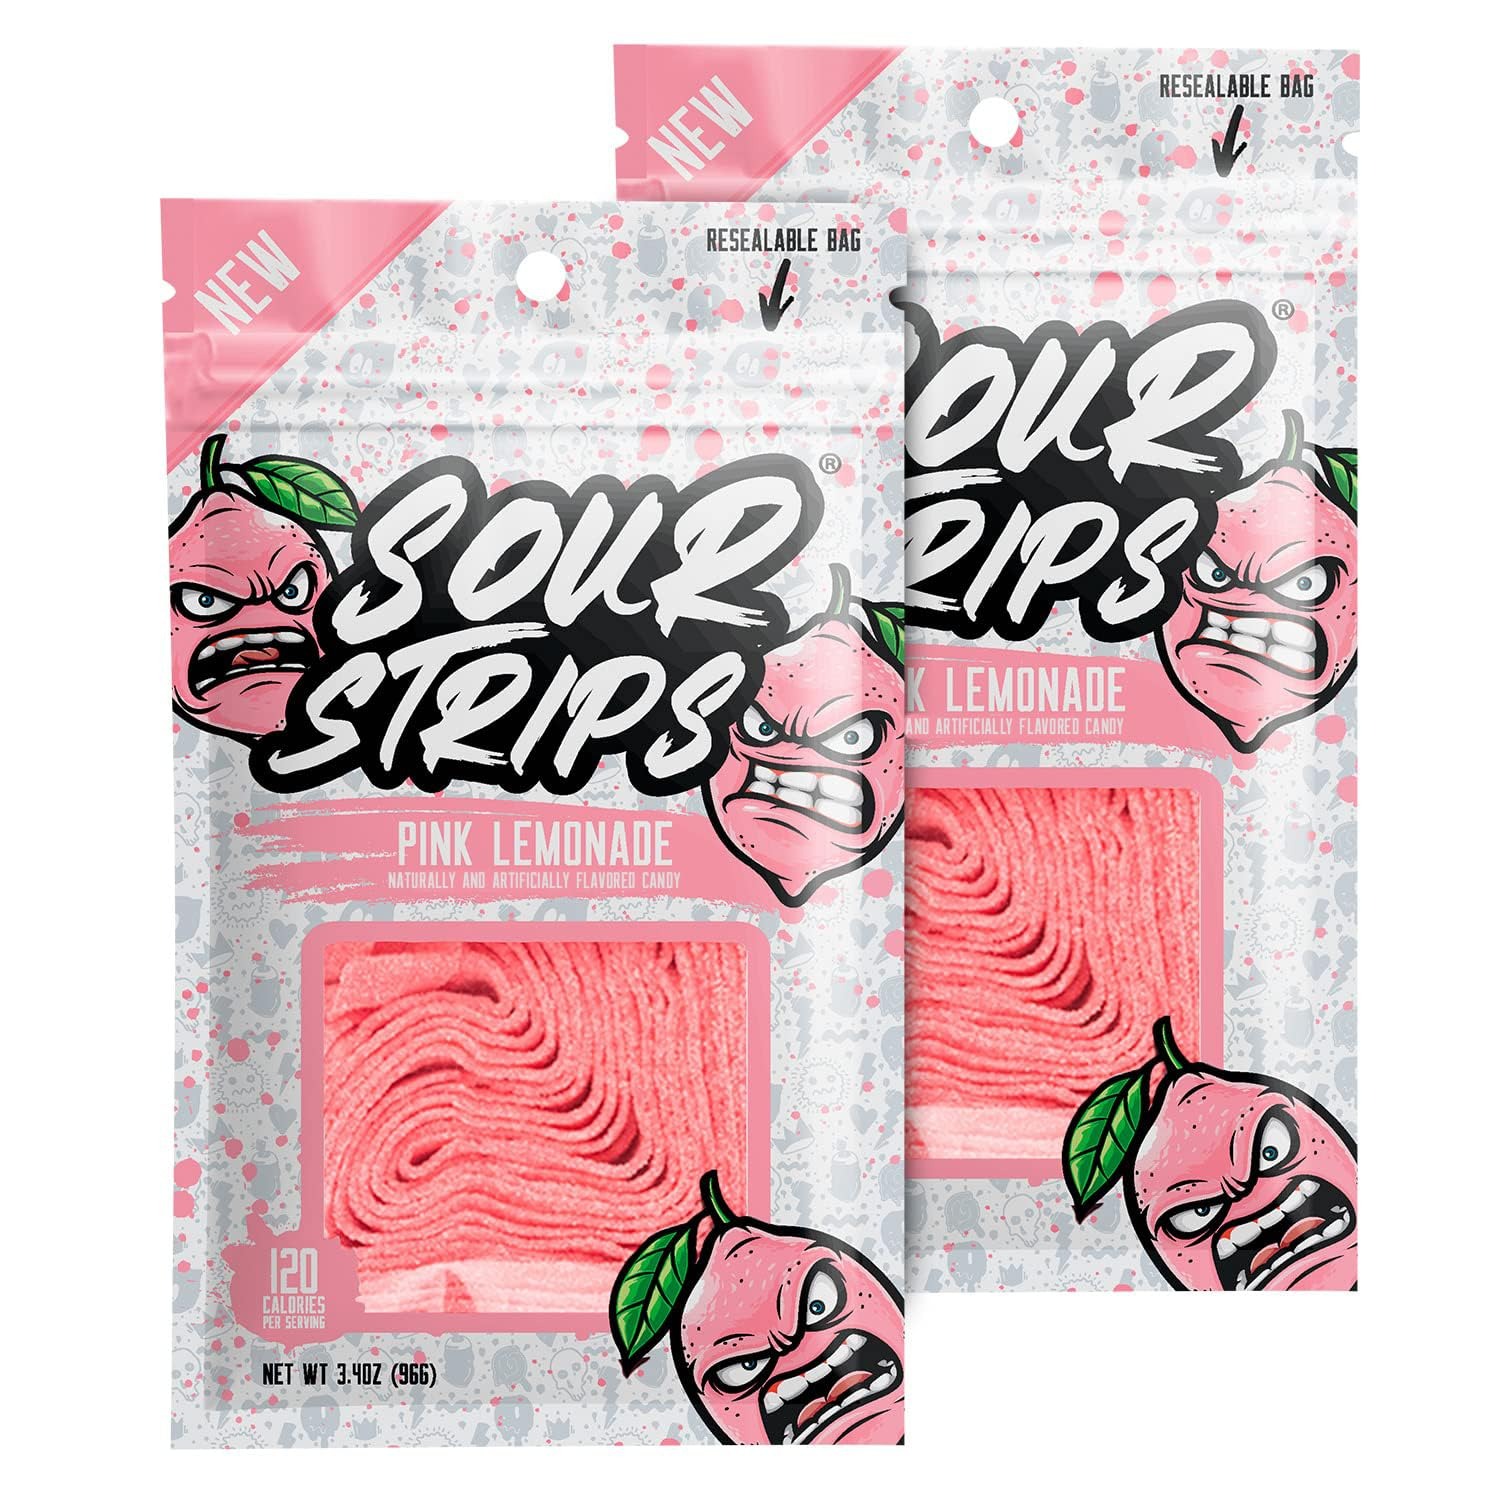
Item Name: SOUR STRIPS Pink Lemonade Flavored Candy | Deliciously Chewy Belts Vegetarian Candies, 12 per Pack, 2 Pack
Bullet Point 1: Actual SOUR Candy
Bullet Point 2: Actual SOUR candy
Bullet Point 3: VEGAN FRIENDLY - Candy doesn't have to hurt animals and ours doesn't, which means that you get to enjoy our ridiculously sour creations absolutely guilt-free
Bullet Point 4: UNREAL FLAVOR - Electrifying pink lemonade flavor that will make your mouth pucker and your heart smile, undoubtedly better (and angrier) than the real thing
Value: 6.8
Unit: Ounce

Price: 3.29